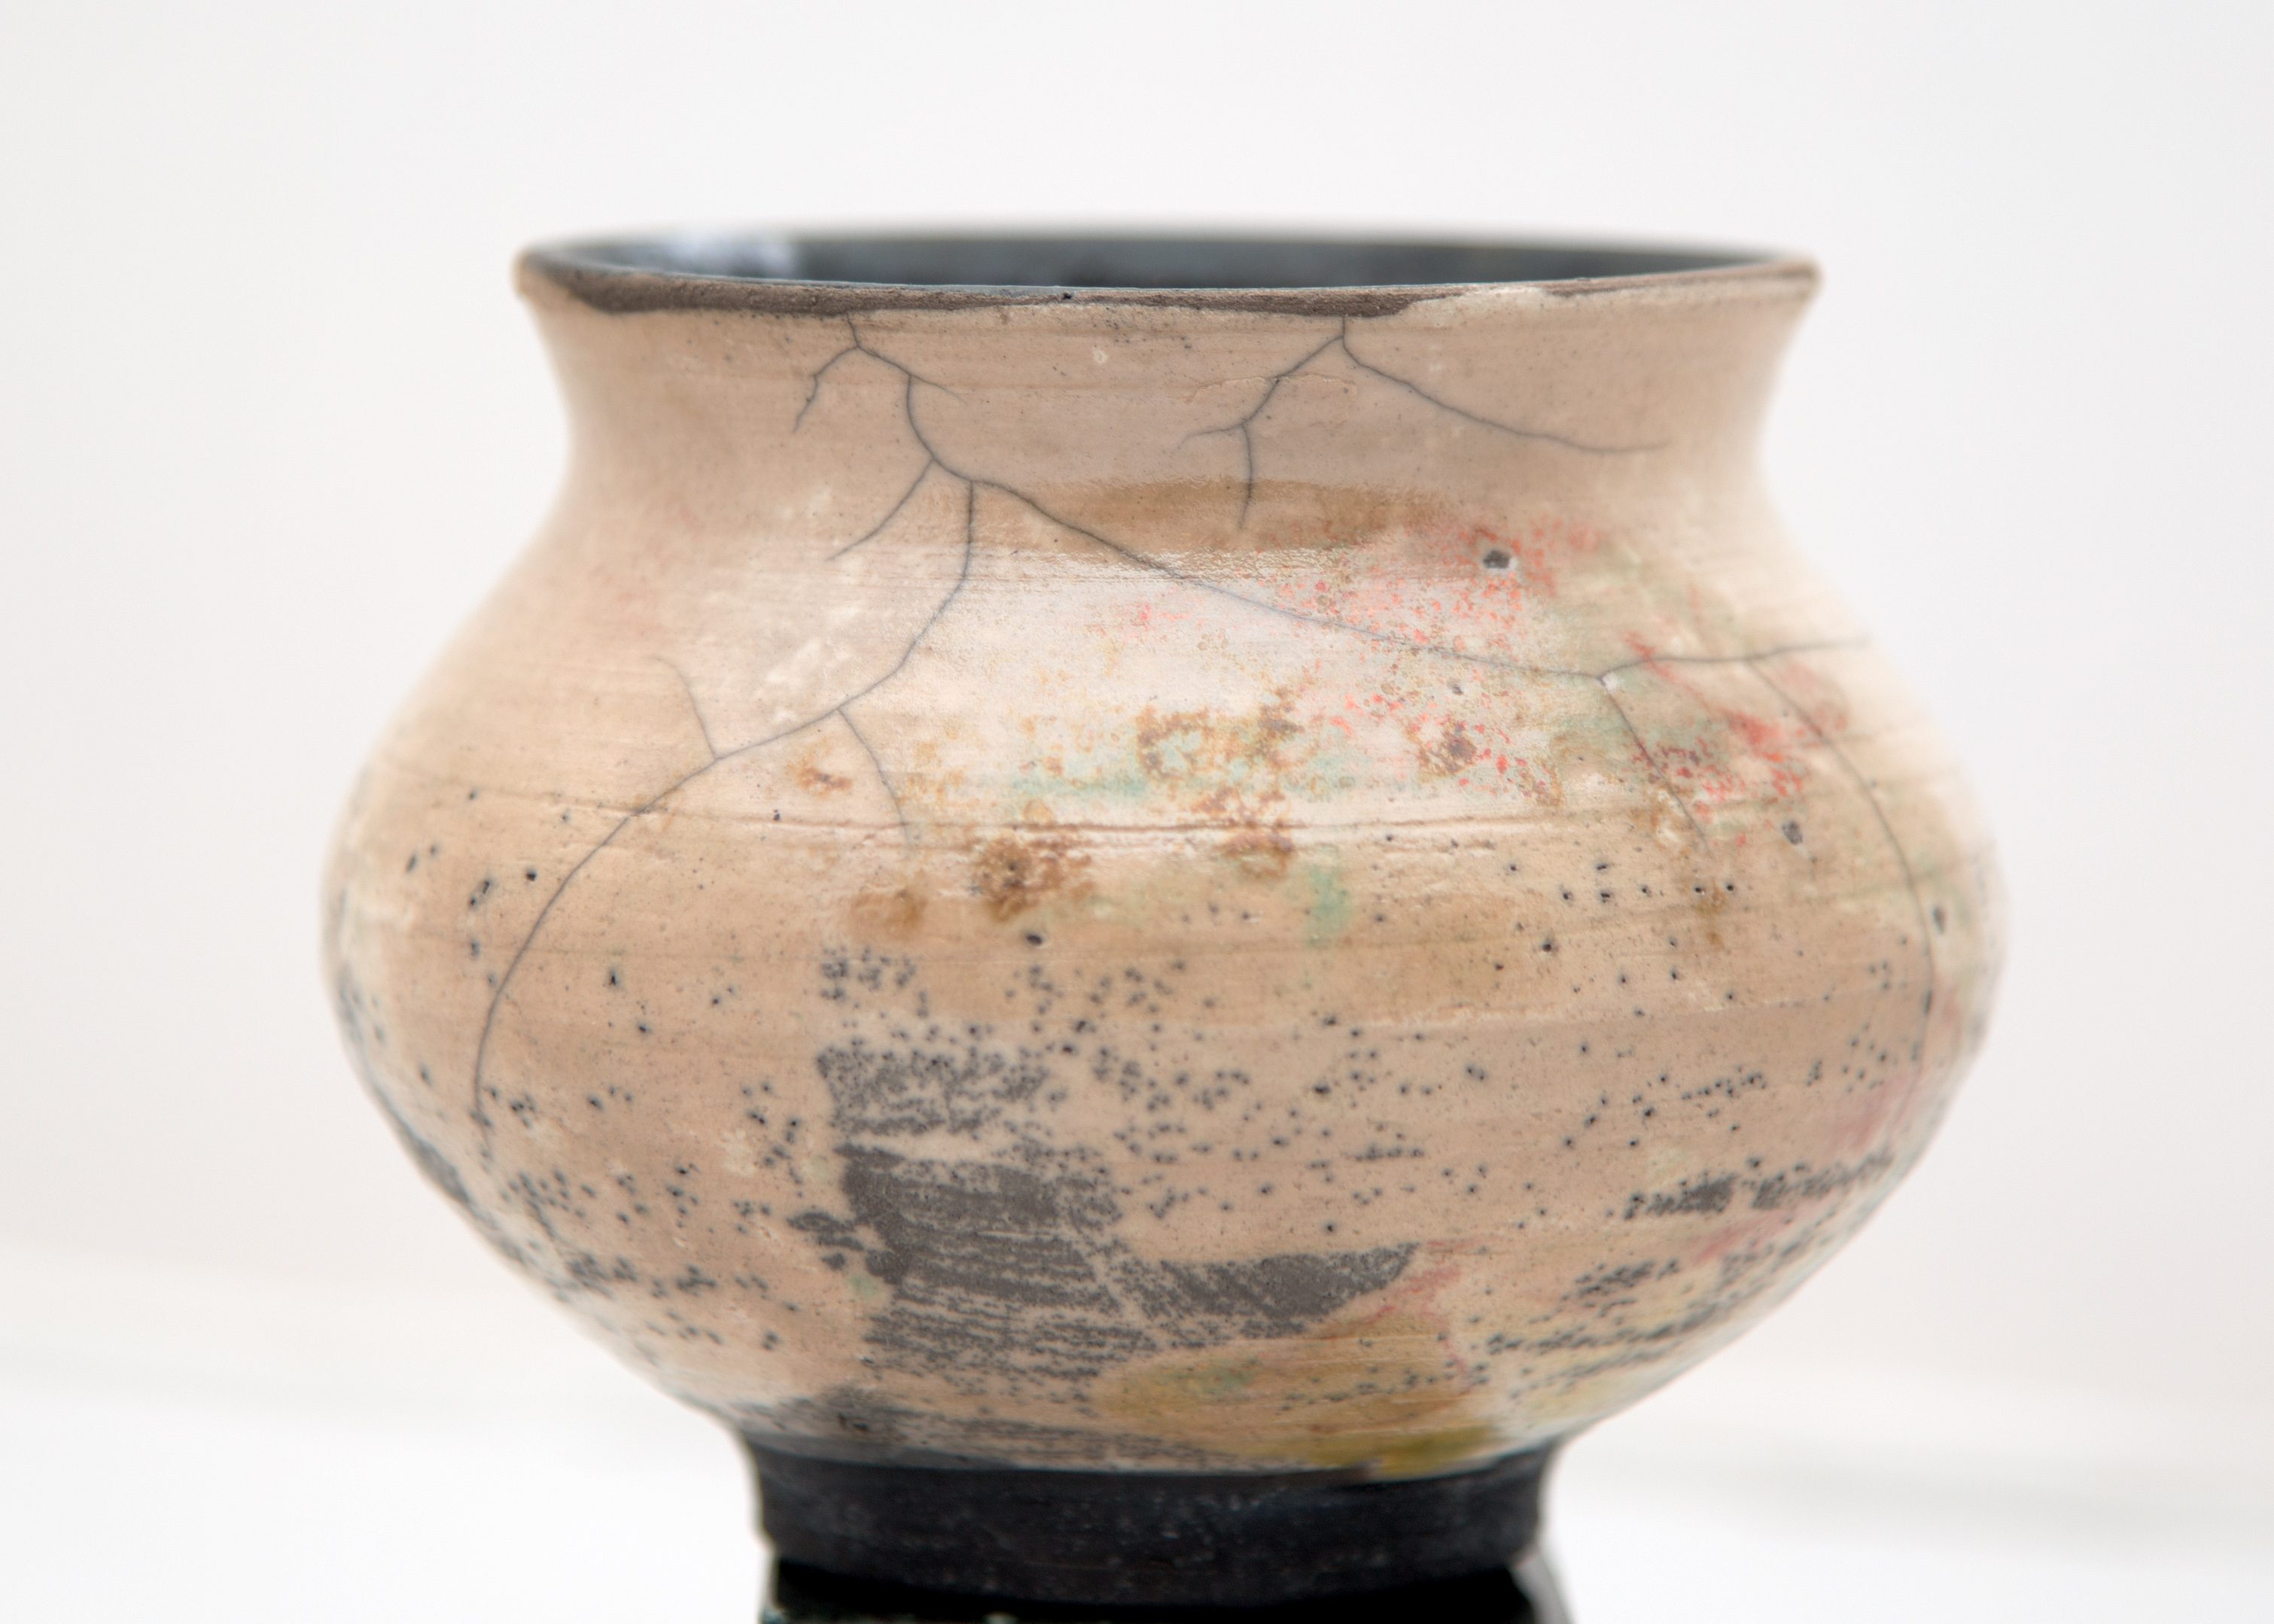
vase, ceramic, pottery, material, 2016, art, flowerpot, 366, man made object